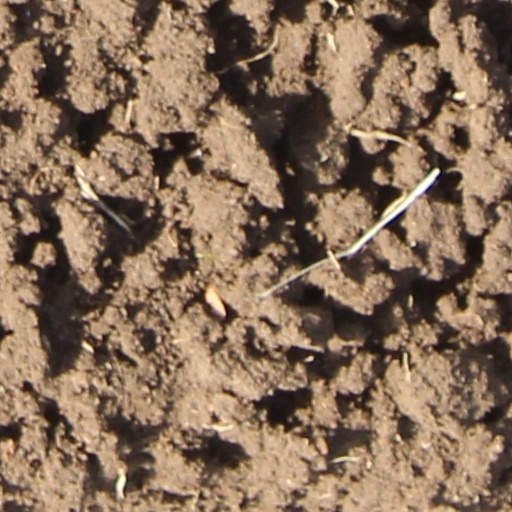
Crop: wheat